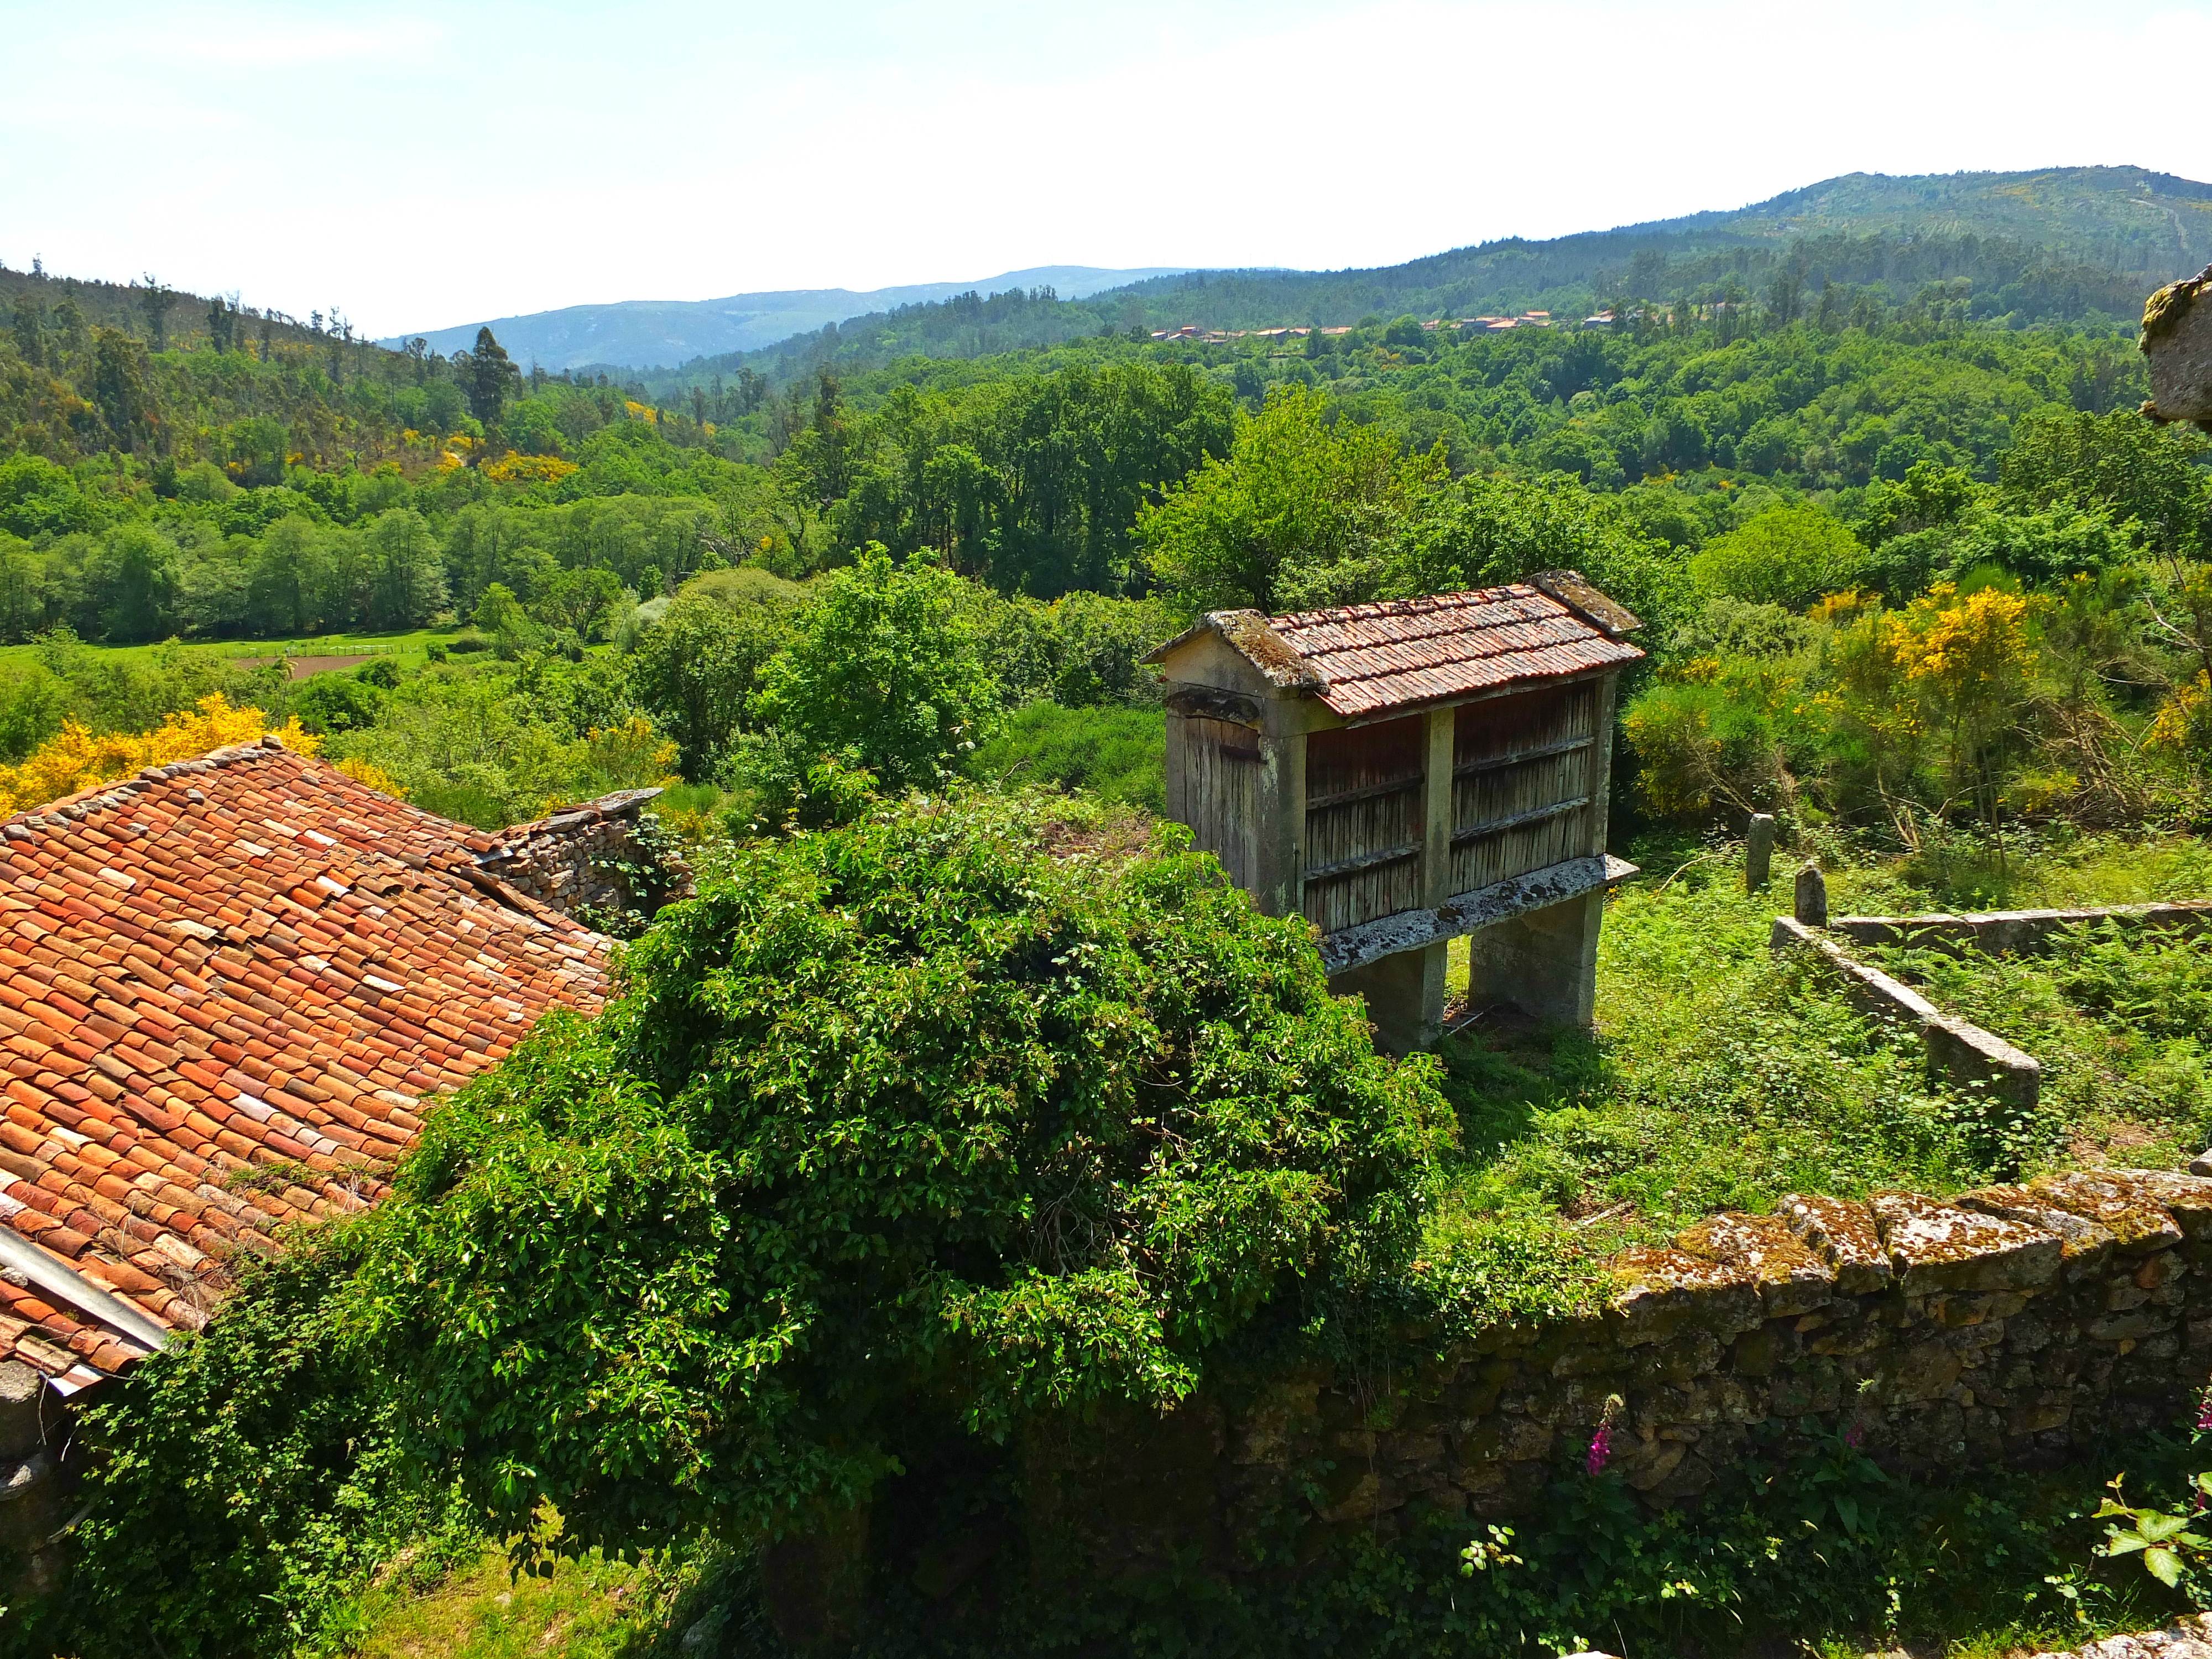
landscape, tree, mountain, trail, hill, valley, mountain range, village, jungle, ridge, spain, galicia, pontevedra, paisajes, estate, espana, ggl1, gaby1, serrapio, fujifilmxs1, canastros, cercedo, horreos, rural area, pontevedragaliciaespa a, mountainous landforms